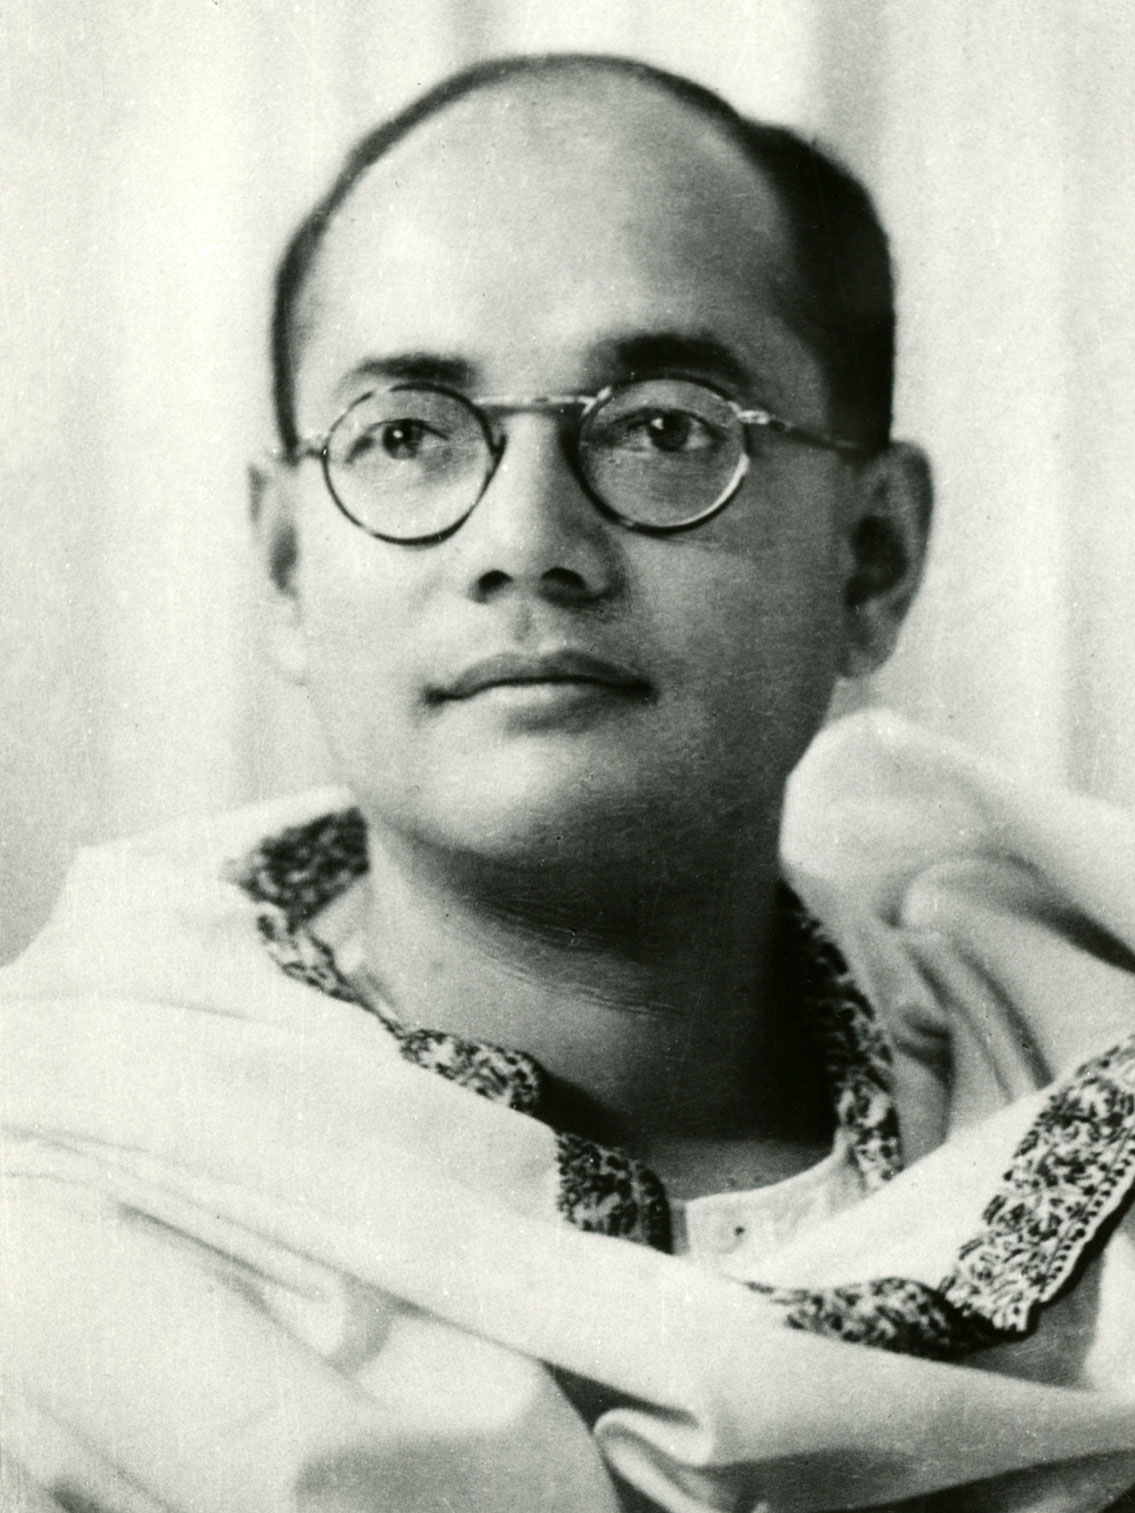
สุภาษ จันทระ โพส

|honorific_prefix = #Legacy|เนตาจี
|name = สุภาษ จันทระ โบส
|image = Subhas Chandra Bose NRB.jpg
|birth_name = สุภาษ จันทระ โบส
|birth_place = Cuttack|กัตตัก, Bengal Presidency|รัฐเบงกอล, บริติชราช|บริติชอินเดีย (ปัจจุบันอยู่ในรัฐโอฑิศา, ประเทศอินเดีย)
|death_date = Death of Subhas Chandra Bose|
|death_place = โรงพยาบาลกองทัพแขนงนัมมง, ไทเป|ไทโฮะกุ, Taiwan under Japanese rule|ไต้หวันภายใต้การปกครองของญี่ปุ่น (ปัจจุบันคือโรงพยาบาลนครไทเป สาขาเหอผิงฝูโย่ว, ไทเป, ประเทศไต้หวัน)
|death_cause = Third-degree burns|ร่างกายไหม้ระดับสามจากDeath of Subhas Chandra Bose|เหตุเครื่องบินตก
|office1 = ผู้นำIndian National Army|กองทัพแห่งชาติอินเดียefn|His formal title after 21 October 1943 was: Head of State, Prime Minister, Minister of War, and Minister of Foreign Affairs of the Provisional Government of Free India, which was based in Japanese occupation of Singapore|Japanese-occupied Singapore.efn|"the Provisional Government of Azad Hind (or Free India Provisional Government, FIPG) was announced on 21 October. It was based at Singapore and consisted, in the first instance, of five
ministers, eight representatives of the INA, and eight civilian advisers representing the Indians of Southeast and East Asia. Bose was head of state, prime minister and minister for war and foreign affairs.efn|"Hideki Tojo turned over all Japan's Indian POWs to Bose's command, and in October 1943 Bose announced the creation of a Provisional Government of Free India, of which he became head of state, prime minister, minister of war, and minister of foreign affairs." with jurisdiction, but without sovereignty of Japanese occupation of the Andaman Islands|Japanese-occupied Andaman Islands.efn|"Bose was especially keen to have some Indian territory over which the provisional government might claim sovereignty. Since the Japanese had stopped east of the Chindwin River in Burma and not entered India on that front, the only Indian territories they held were the Andaman and Nicobar Islands in the Indian Ocean. The Japanese navy was unwilling to transfer administration of these strategic islands to Bose’s forces, but a face-saving agreement was worked out so that the provisional government was given a ‘jurisdiction’, while actual control remained throughout with the Japanese military. Bose eventually made a visit to Port Blair in the Andamans in December and a ceremonial transfer took place. Renaming them the "Shahid" (Martyr) and "Swaraj" (Self-rule) Islands, Bose raised the Indian national flag and appointed Lieutenant-Colonel Loganadhan, a medical officer, as chief commissioner. Bose continued to lobby for complete transfer, but did not succeed."
|term1 = 4 กรกฎาคม 1943 – 18 สิงหาคม 1945
|predecessor1 = Mohan Singh (general)|โมหัน สิงห์
|successor1 = Death of Subhas Chandra Bose|"ยกเลิกตำแหน่ง"
|office2 = List of Presidents of the Indian National Congress|ประธานIndian National Congress|คองเกรสแห่งชาติอินเดีย
|term2 = 18 มกราคม 1938 – 29 เมษายน 1939
|predecessor2 = Jawaharlal Nehru|ชวาหรลาล เนห์รู
|successor2 = Rajendra Prasad|ราเชนทระ ปรสัท
|term4 = 22 มิถุนายน 1939 – 16 มกราคม 1941
|predecessor4 = "ประเดิมตำแหน่ง"
|order5 = คนที่ 5
|office5 = นายกเทศมนตรีกัลกัตตา
|term_start5 = 22 สิงหาคม 1930
|term_end5 = 15 เมษายน 1931
|predecessor5 = Jatindra Mohan Sengupta|ชตินทรา โมหัน เสนคุปตะ
|successor5 = Bidhan Chandra Roy|พิธีน จันทระ โรย
|spouse = Emilie Schenkl|เอมิลี เชนเกิล
|children = Anita Bose Pfaff|อนิตา โพส ปฟัฟฟ์
|father = Janakinath Bose|ชนกีนาถ โพส
|mother = Prabhabati Bose (Dutt)|ประภาวตี โพส
|citizenship = British Raj|บริติชราช
|education = ubl|โรงเรียนแบปติสต์มิชชั่นส์โปรเตสแตนต์ยูโรเปียน, กัตตัก, 1902–09|Ravenshaw Collegiate School|โรงเรียนวิทยาลัยราเวนชาว, กัตตัก, 1909–12|Presidency College, Kolkata|วิทยาลัยเปรสิเดนซี กัลกัตติ, 1912–15 กุมภาพันธ์ 1916efn|Expelled from the college and rusticated from the university, 15 กุมภาพันธ์ 1916; reinstated in the university 20 July 1917.efn|"When another run-in between Professor Oaten and some students took place on February 15 (1916), a group of students including Subhas Bose, ... decided to take the law in their own hands. Coming down the broad staircase from the second floor, Oaten was surrounded (the) students who beat him with their sandals—and fled. Although Oaten himself was not able to identify any of the attackers, a bearer said he saw Subhas Bose and Ananga Dam among those fleeing. Rumors in student circles also placed Subhas among the group. An investigation was carried out by the college authorities, and these two were expelled from the college and rusticated from the university.| Scottish Church College|วิทยาลัยสก็อตติชอชิร์ช, กัลกัตตา, 20 กรกฎาคม 1917–1919|Fitzwilliam College, Cambridge#History|ฟิตซ์วิลเลียมฮอลล์ มหาวิทยาลัยเคมบริดจ์, 1919–21
|alma_mater = ubl|University of Calcutta|มหาวิทยาลัยกัลกัตตา (B.A., ปรัชญา, 1919)|มหาวิทยาลัยเคมบริดจ์ (B.A. จิตวิทยา และ จริยศาสตร์, 1921)
|known_for = Indian independence movement|ขบวนการเพื่อเอกราชอินเดีย
|signature = Subhas Chandra Bose Signature.svg
สุภาษ จันทร โพส (; 23 มกราคม 1897&nbsp;– 18 สิงหาคม 1945)efn|"If all else failed (Bose) wanted to become a prisoner of the Soviets: 'They are the only ones who will resist the British. My fate is with them. But as the Japanese plane took off from Taipei airport its engines faltered and then failed. Bose was badly burned in the crash. According to several witnesses, he died on 18 August in a Japanese military hospital, talking to the very last of India's freedom. British and Indian commissions later established convincingly that Bose had died in Taiwan. These were legendary and apocalyptic times, however. Having witnessed the first Indian leader to fight against the British since the great mutiny of 1857, many in both Southeast Asia and India refused to accept the loss of their hero. Rumours that Bose had survived and was waiting to come out of hiding and begin the final struggle for independence were rampant by the end of 1945. เป็นIndian independence movement|นักชาตินิยมอินเดีย, วีรบุรุษของอินเดียefn|"His romantic saga, coupled with his defiant nationalism, has made Bose a near-mythic figure, not only in his native Bengal, but across India."efn|"Bose's heroic endeavor still fires the imagination of many of his countrymen. But like a meteor which enters the earth's atmosphere, he burned brightly on the horizon for a brief moment only."efn|"Subhas Bose might have been a renegade leader who had challenged the authority of the Congress leadership and their principles. But in death he was a martyred patriot whose memory could be an ideal tool for political mobilization." ผู้ซึ่งระหว่างสงครามโลกครั้งที่สองได้พยายามจะปลดแอกอินเดียจากบริติชราชภายใต้ความช่วยเหลือของนาซีเยอรมนีและจักรวรรดิญี่ปุ่น ต่อมาได้กลายเป็นประเด็นที่เป็นปัญหาของชีวิตเขาefn|"The most troubling aspect of Bose's presence in Nazi Germany is not military or political but rather ethical. His alliance with the most genocidal regime in history poses serious dilemmas precisely because of his popularity and his having made a lifelong career of fighting the 'good cause'. How did a man who started his political career at the feet of Gandhi end up with Hitler, Mussolini, and Tojo? Even in the case of Mussolini and Tojo, the gravity of the dilemma pales in comparison to that posed by his association with Hitler and the Nazi leadership. The most disturbing issue, all too often ignored, is that in the many articles, minutes, memorandums, telegrams, letters, plans, and broadcasts Bose left behind in Germany, he did not express the slightest concern or sympathy for the millions who died in the concentration camps. Not one of his Berlin wartime associates or colleagues ever quotes him expressing any indignation. Not even when the horrors of Auschwitz and its satellite camps were exposed to the world upon being liberated by Soviet troops in early 1945, revealing publicly for the first time the genocidal nature of the Nazi regime, did Bose react."efn|"To many (Congress leaders), Bose's programme resembled that of the Japanese fascists, who were in the process of losing their gamble to achieve Asian ascendancy through war. Nevertheless, the success of his soldiers in Burma had stirred as much patriotic sentiment among Indians as the sacrifices of imprisoned Congress leaders.efn|"Marginalized within Congress and a target for British surveillance, Bose chose to embrace the fascist powers as allies against the British and fled India, first to Hitler's Germany, then, on a German submarine, to a Japanese-occupied Singapore. The force that he put together&nbsp;... known as the Indian National Army (INA) and thus claiming to represent free India, saw action against the British in Burma but accomplished little toward the goal of a march on Delhi.&nbsp;... Bose himself died in an aeroplane crash trying to reach Japanese-occupied territory in the last months of the war. ... It is this heroic, martial myth that is today remembered, rather than Bose's wartime vision of a free India under the authoritarian rule of someone like himself." คำเชิดชูเกียรติ เนตาจี (Netaji; ภาษาฮินดูสตานี|ฮินดูสถาน: "ท่านผู้นำ") ได้ถูกนำมาใช้กับเขาในปี 1942 โดยทหารอินเดียใน"Indische Legion|อินดิสช์" เยอรมนี และในเบอร์ลิน ก่อนที่จะถูกนำมาใช้แพร่หลายในการเรียกเขาefn|"Another small, but immediate, issue for the civilians in Berlin and the soldiers in training was how to address Subhas Bose. Vyas has given his view of how the term was adopted: 'one of our soldier boys came forward with "Hamare Neta". We improved upon it: "Netaji"...&nbsp;It must be mentioned, that Subhas Bose strongly disapproved of it. He began to yield only when he saw our military group&nbsp;... firmly went on calling him "Netaji"'. (Alexander) Werth also mentioned adoption of 'Netaji' and observed accurately, that it '...&nbsp;combined a sense both of affection and honour&nbsp;...' It was not meant to echo 'Fuehrer' or 'Duce', but to give Subhas Bose a special Indian form of reverence and this term has been universally adopted by Indians everywhere in speaking about him."
==หมายเหตุ==
==อ้างอิง==
===บรรณานุกรม===
*
*
*
*
*
*
*
*
*
*
*
*
*
*
*
*
*
*
* citation|author=The Editors of the Encyclopædia Britannica|title=Suhas Chandra Bose|year=2016|encyclopedia=Encyclopædia Britannica Online|ref=
*
*
*
*
*
*
*
*
*
*
*
*
*
*
*
*
*
*
*
*
*
*
*
*
*
*
*
*
*
*
*
*
*
*
*
*
*
*
*
*
*
*
*
*
*
*
*
*
*
*

หมวดหมู่:นักการเมืองอินเดีย
หมวดหมู่:ผู้นำ
หมวดหมู่:ชาวอินเดียที่นับถือศาสนาฮินดู
หมวดหมู่:ชาวอินเดียเชื้อสายเบงกอล
หมวดหมู่:บุคคลจากโกลกาตา
หมวดหมู่:บุคคลจากรัฐโอฑิศา
หมวดหมู่:ผู้เขียนอัตชีวประวัติชาวอินเดีย
หมวดหมู่:เสียชีวิตจากอุบัติเหตุทางการบินในประเทศไต้หวัน